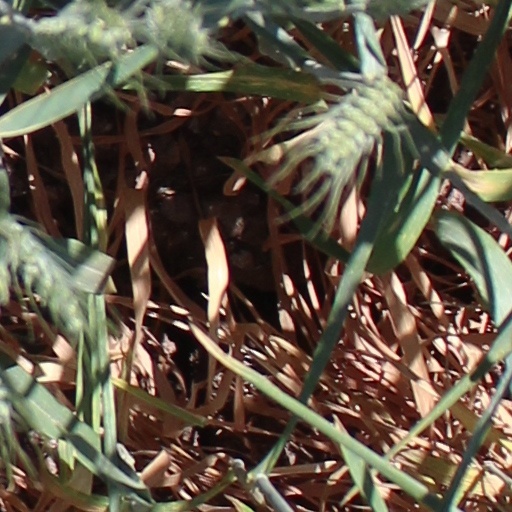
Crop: wheat